Bondi Beach

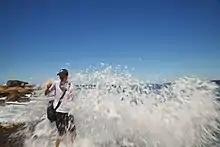
A rip current pouring over the people standing on rock shore at the northern end of Bondi beach (2019)

On 6 February 1938 five people drowned and over 250 people were rescued or resuscitated after a series of large waves struck the beach and pulled people wading on a sandbank into the sea, a day that became known as "Black Sunday".